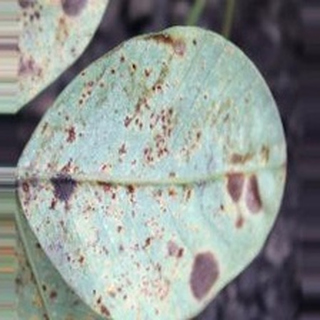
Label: groundnut_rust